Reaganomics

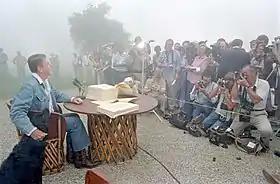
President Ronald Reagan signs the Economic Recovery Tax Act of 1981 at his California ranch.

Federal revenue share of GDP fell from 19.6% in fiscal 1981 to 17.3% in 1984, before rising back to 18.4% by fiscal year 1989. Personal income tax revenues fell during this period relative to GDP, while payroll tax revenues rose relative to GDP. Reagan's 1981 cut in the top regular tax rate on unearned income reduced the maximum capital gains rate to only its lowest level since the Hoover administration (1933). The 1986 act set tax rates on capital gains at the same level as the rates on ordinary income like salaries and wages, with both topping out at 28%.